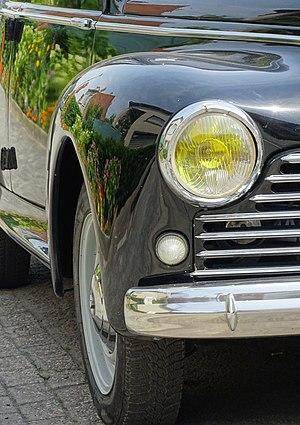
La Peugeot 203, apparue en 1948, est une automobile de tourisme développée par le constructeur français Peugeot. Rapidement disponible en plusieurs versions, elle commence sa carrière en 1949, alors que la France se relève de la guerre. Unique modèle commercialisé par Peugeot jusqu’en 1954, la 203 est le symbole de la renaissance de la firme de Sochaux.